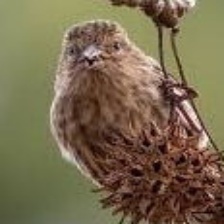
Species: ANDEAN SISKIN
Scientific name: SPINUS SPINESCENS